Tara Conner

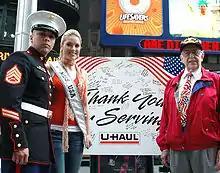
Tara Conner supporting the USO in New York City, October 2006

Immediately after winning the pageant, Conner moved into a Trump Place apartment that she shared with sister titleholders Zuleyka Rivera (Miss Universe 2006) and Katie Blair (Miss Teen USA 2006) during her reign. Her first week in New York included many media events, which included print interviews and spots on "CNN Headline News", "Live! With Regis and Kelly", and "The Early Show".